Stadtpark, Vienna

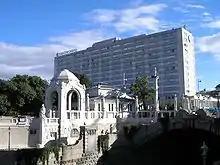
Wienfluss in the Stadtpark

Even as early as in the Biedermeier period, the glacis before the "Karolinenstadttor" (Caroline City Gate) was a popular site of entertainment. During the demolition of the city walls and the creation of the Vienna Ringstraße in its place, the mayor at that time, Andreas Zelinka, promoted the project of creating a public park on the territory. The park was designed in the style of English gardens by the landscape painter Josef Selleny, while the plans were made by the city gardener Rudolf Siebeck. On 21 August 1862 the park was opened, becoming the first public park in Vienna.